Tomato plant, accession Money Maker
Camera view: vertical (180 deg); turntable rotation: 180 degrees
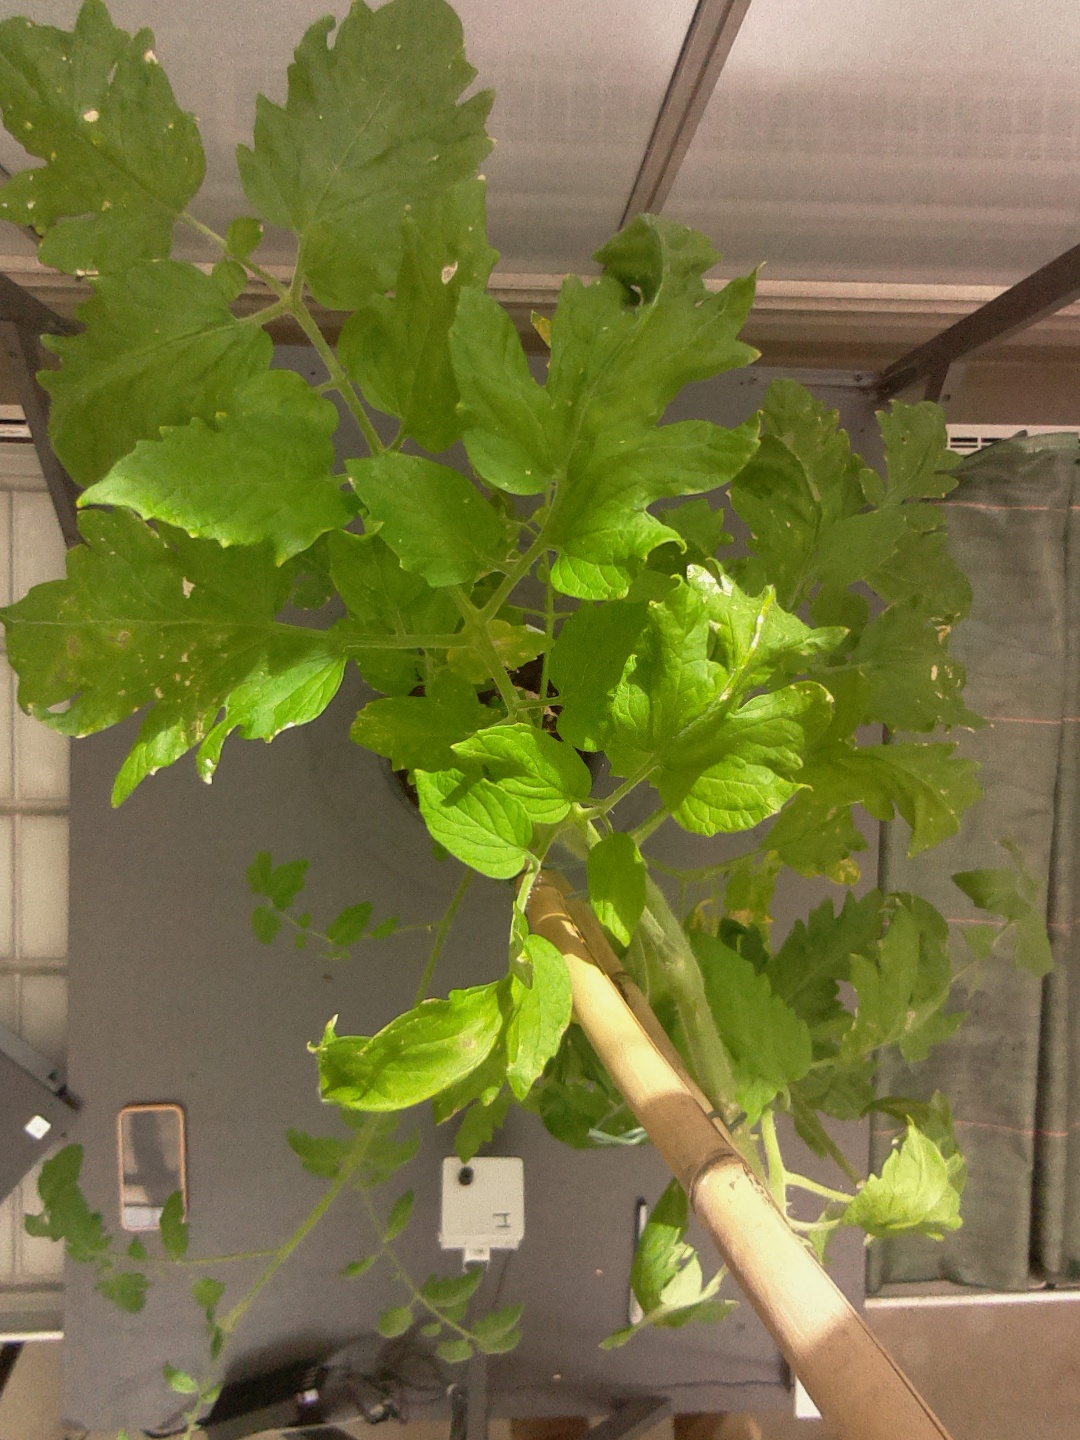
BBCH growth stage 79: 90% -100% of final fruit size